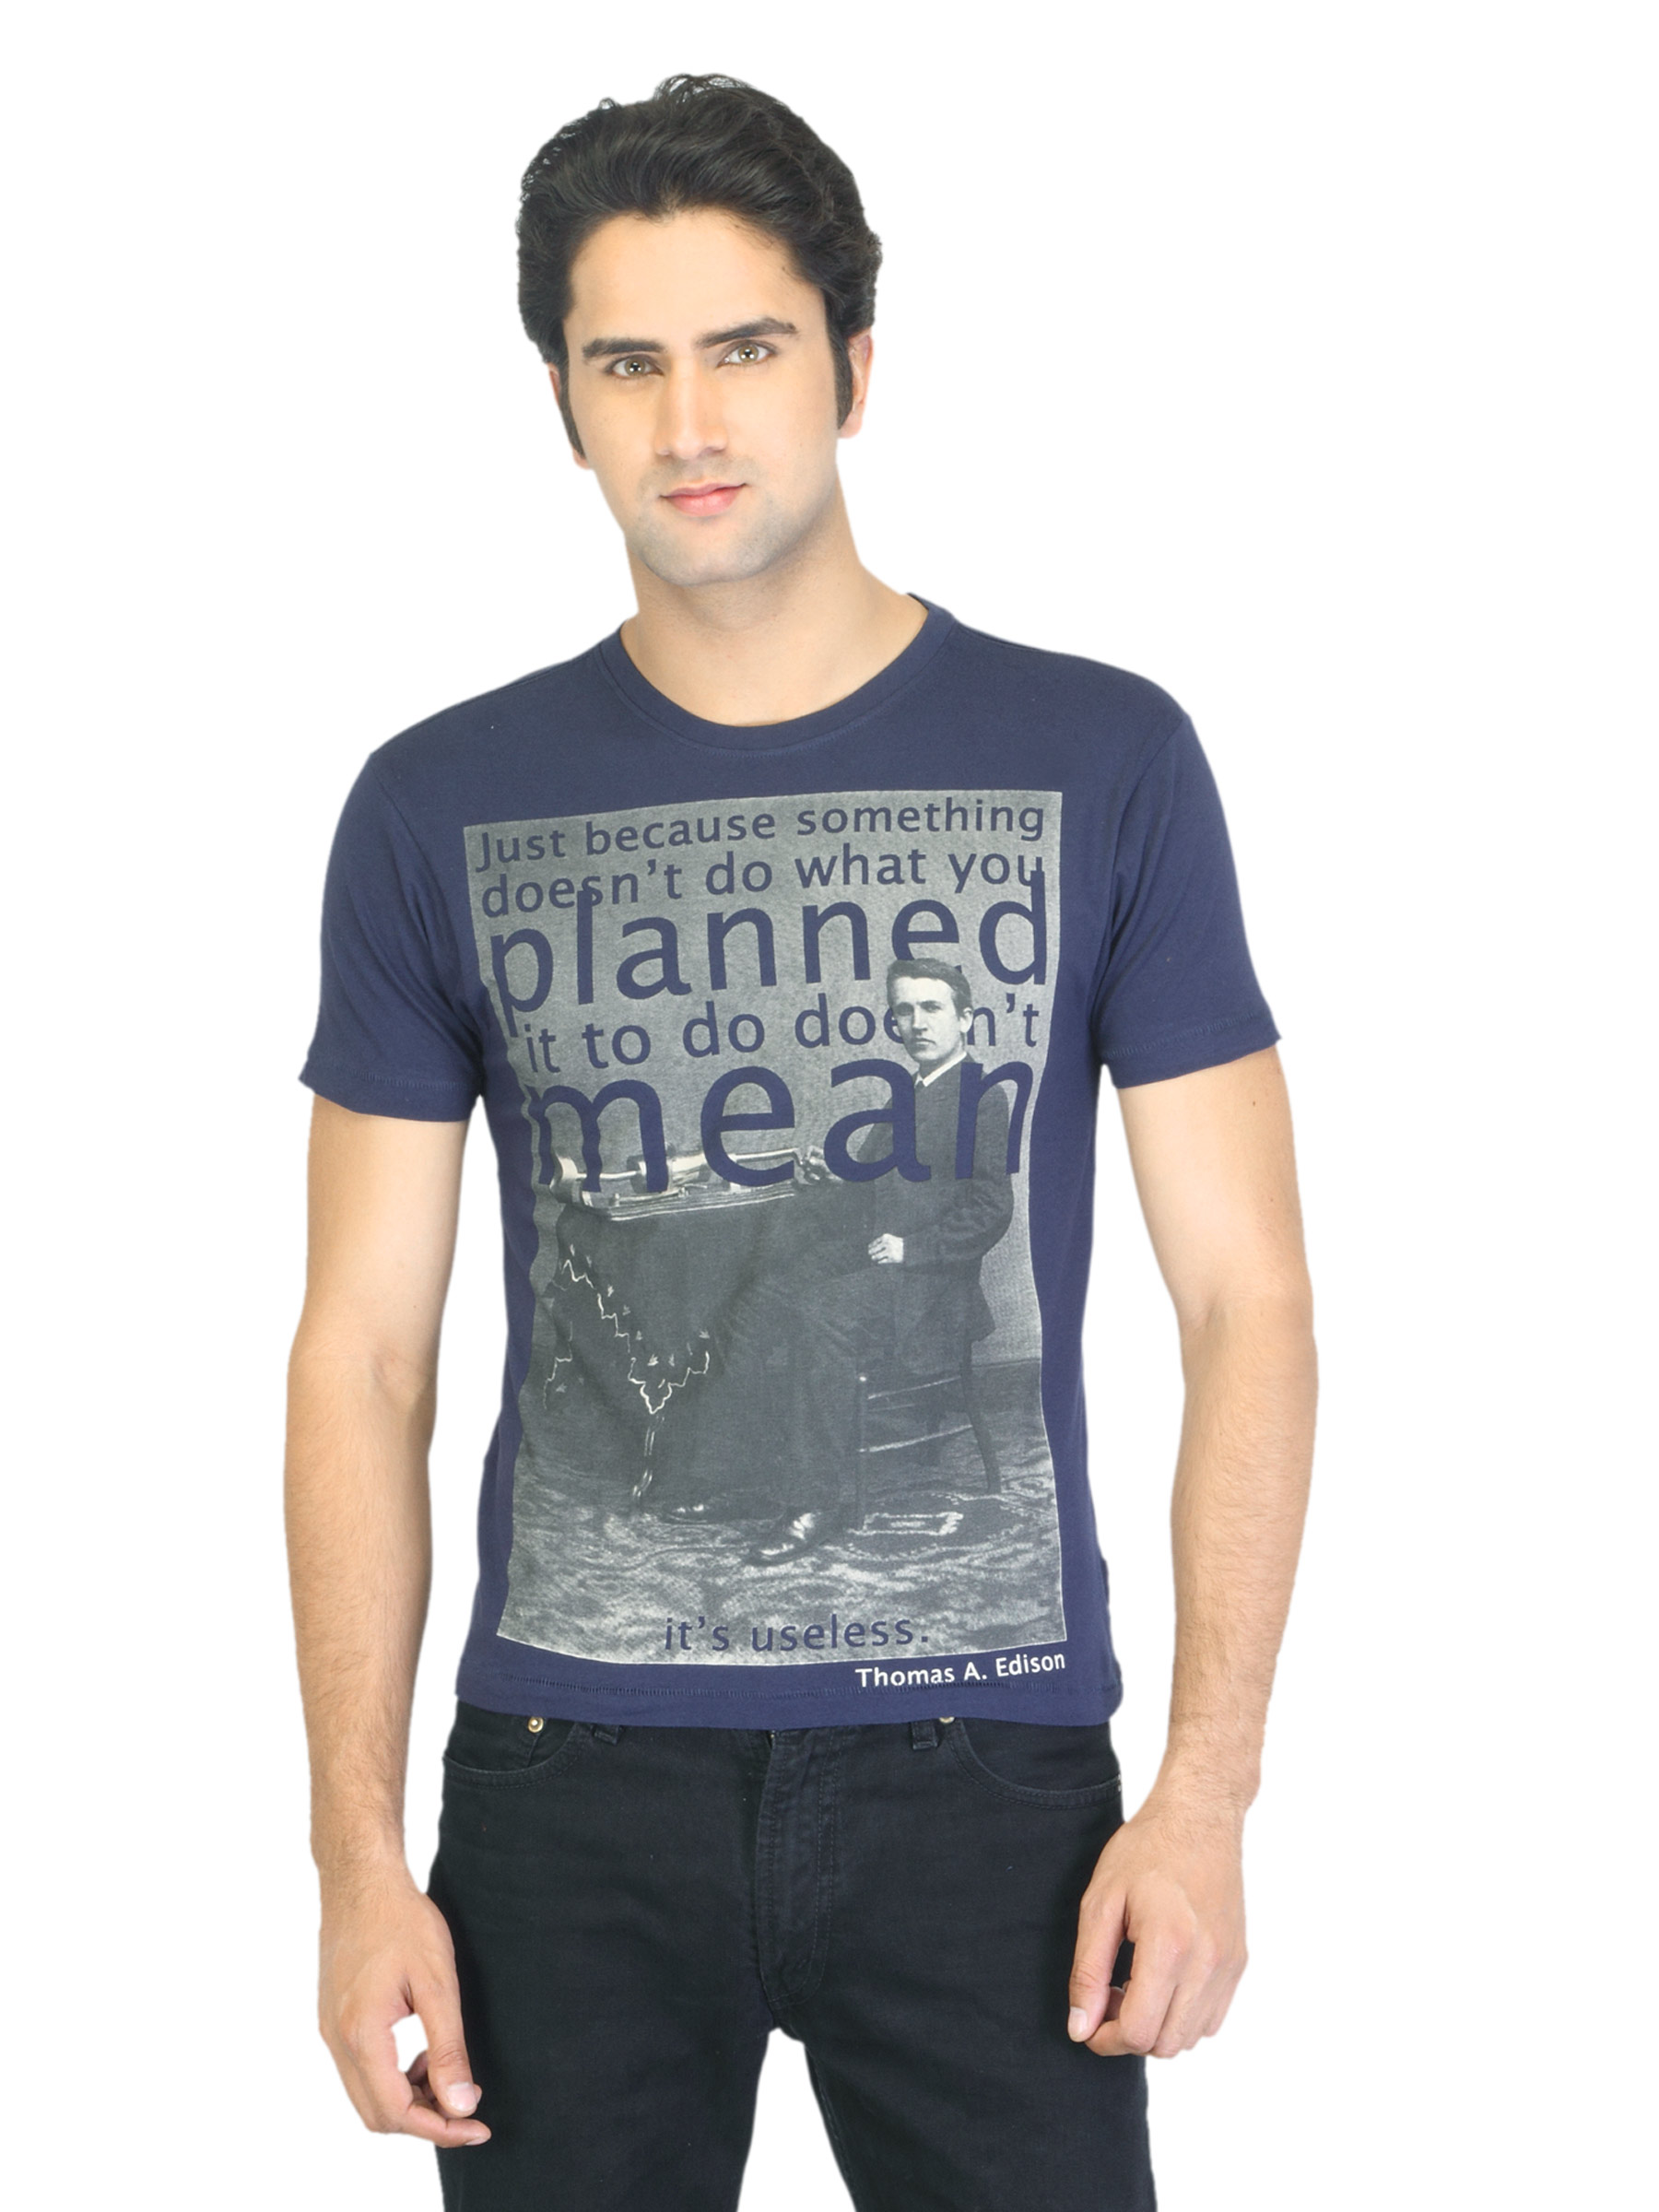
Flying Machine Men Printed Navy Blue T-shirt
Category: Apparel / Topwear / Tshirts
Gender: Men
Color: Navy Blue
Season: Summer 2012
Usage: Casual